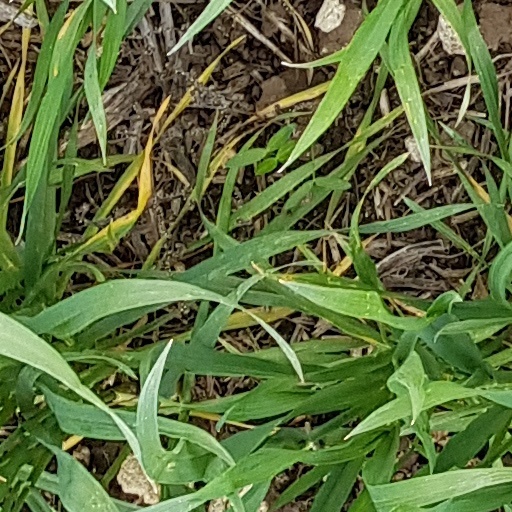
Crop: wheat